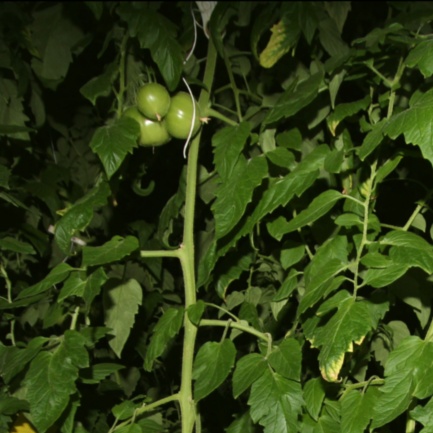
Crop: tomato